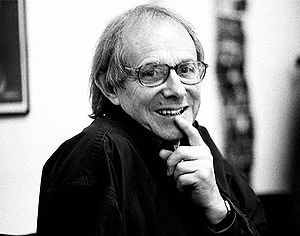
Ken Loach
Ken Loach
Kenneth Loach, kendt som Ken Loach, er en engelsk tv- og filminstruktør, kendt for sin socialrealistiske stil og socialistiske temaer.